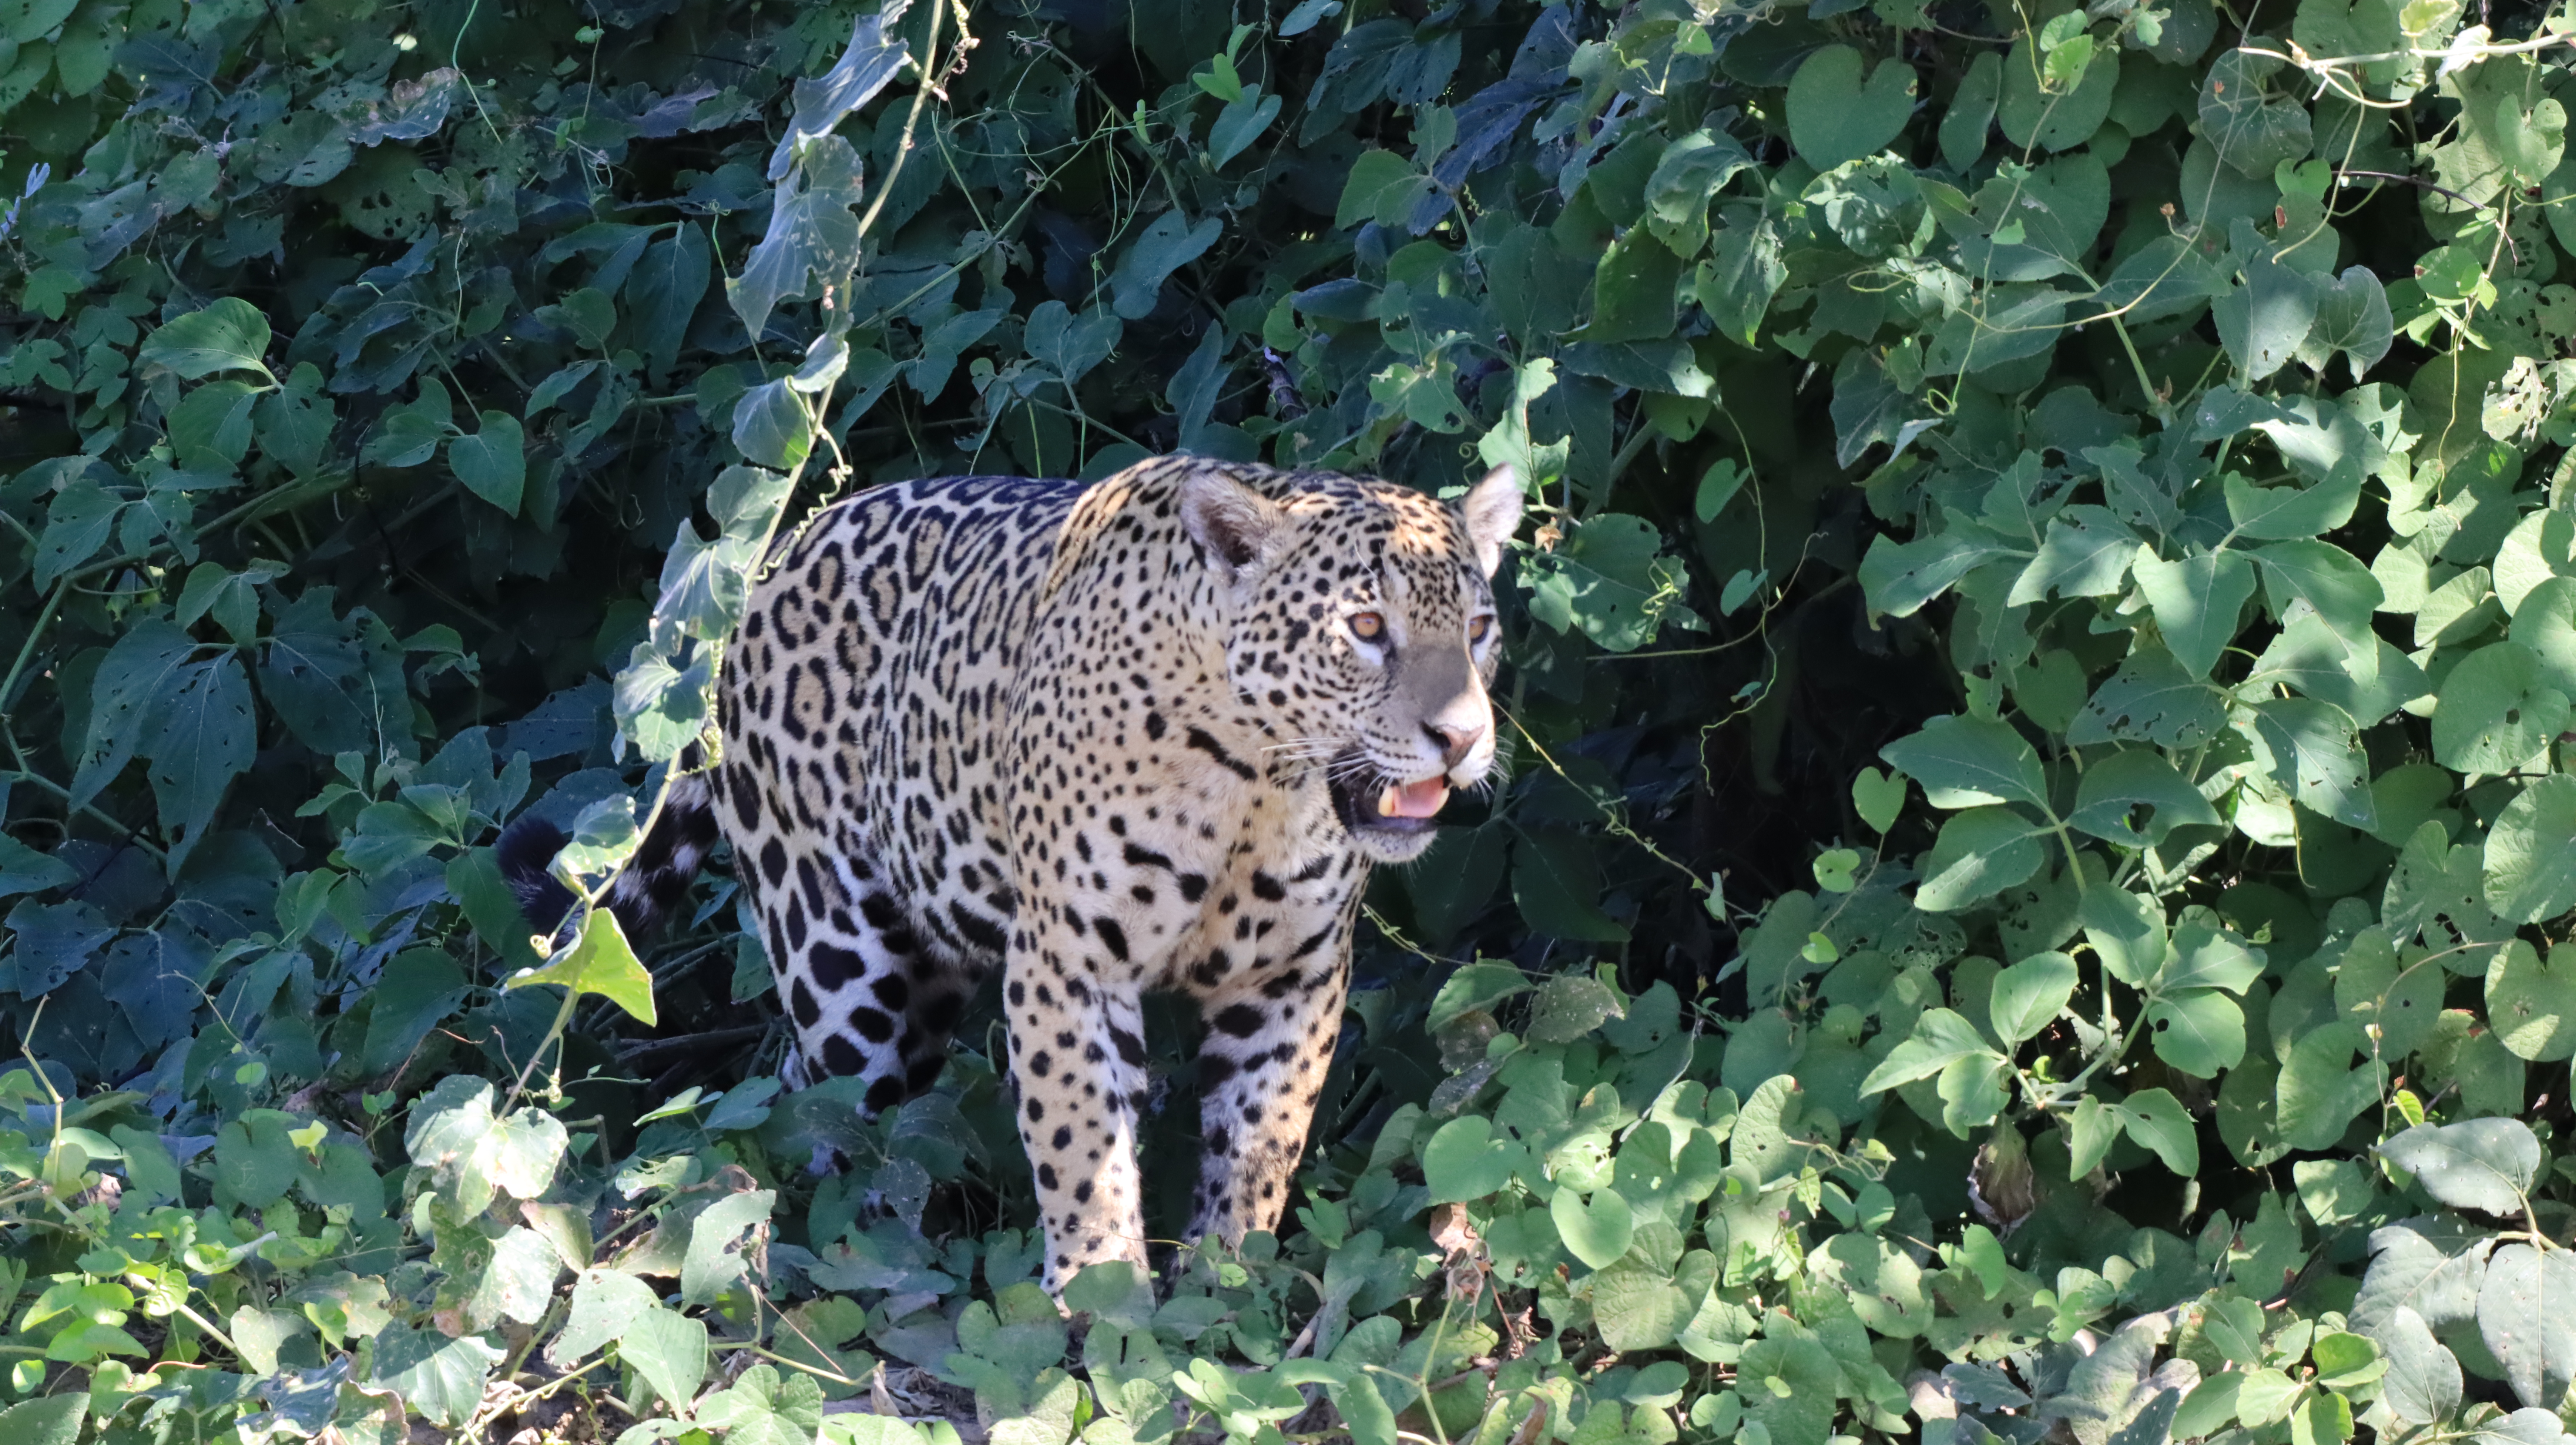
Jaguar: Marcela